Příbor

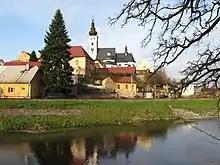
Church of the Nativity of the Virgin Mary

The town of Příbor was founded by Count Frank von Hückeswagen in 1251, which was confirmed in a deed of Moravian margrave Ottokar II from the same year, where the town was called "Vriburch". The town square was founded right on an old trade route to Poland.